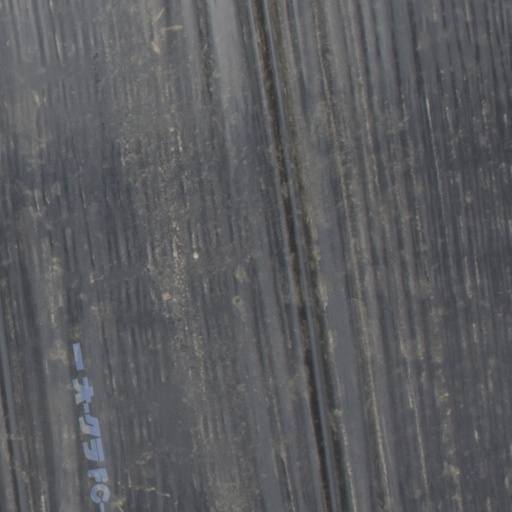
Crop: Jerusalem artichoke